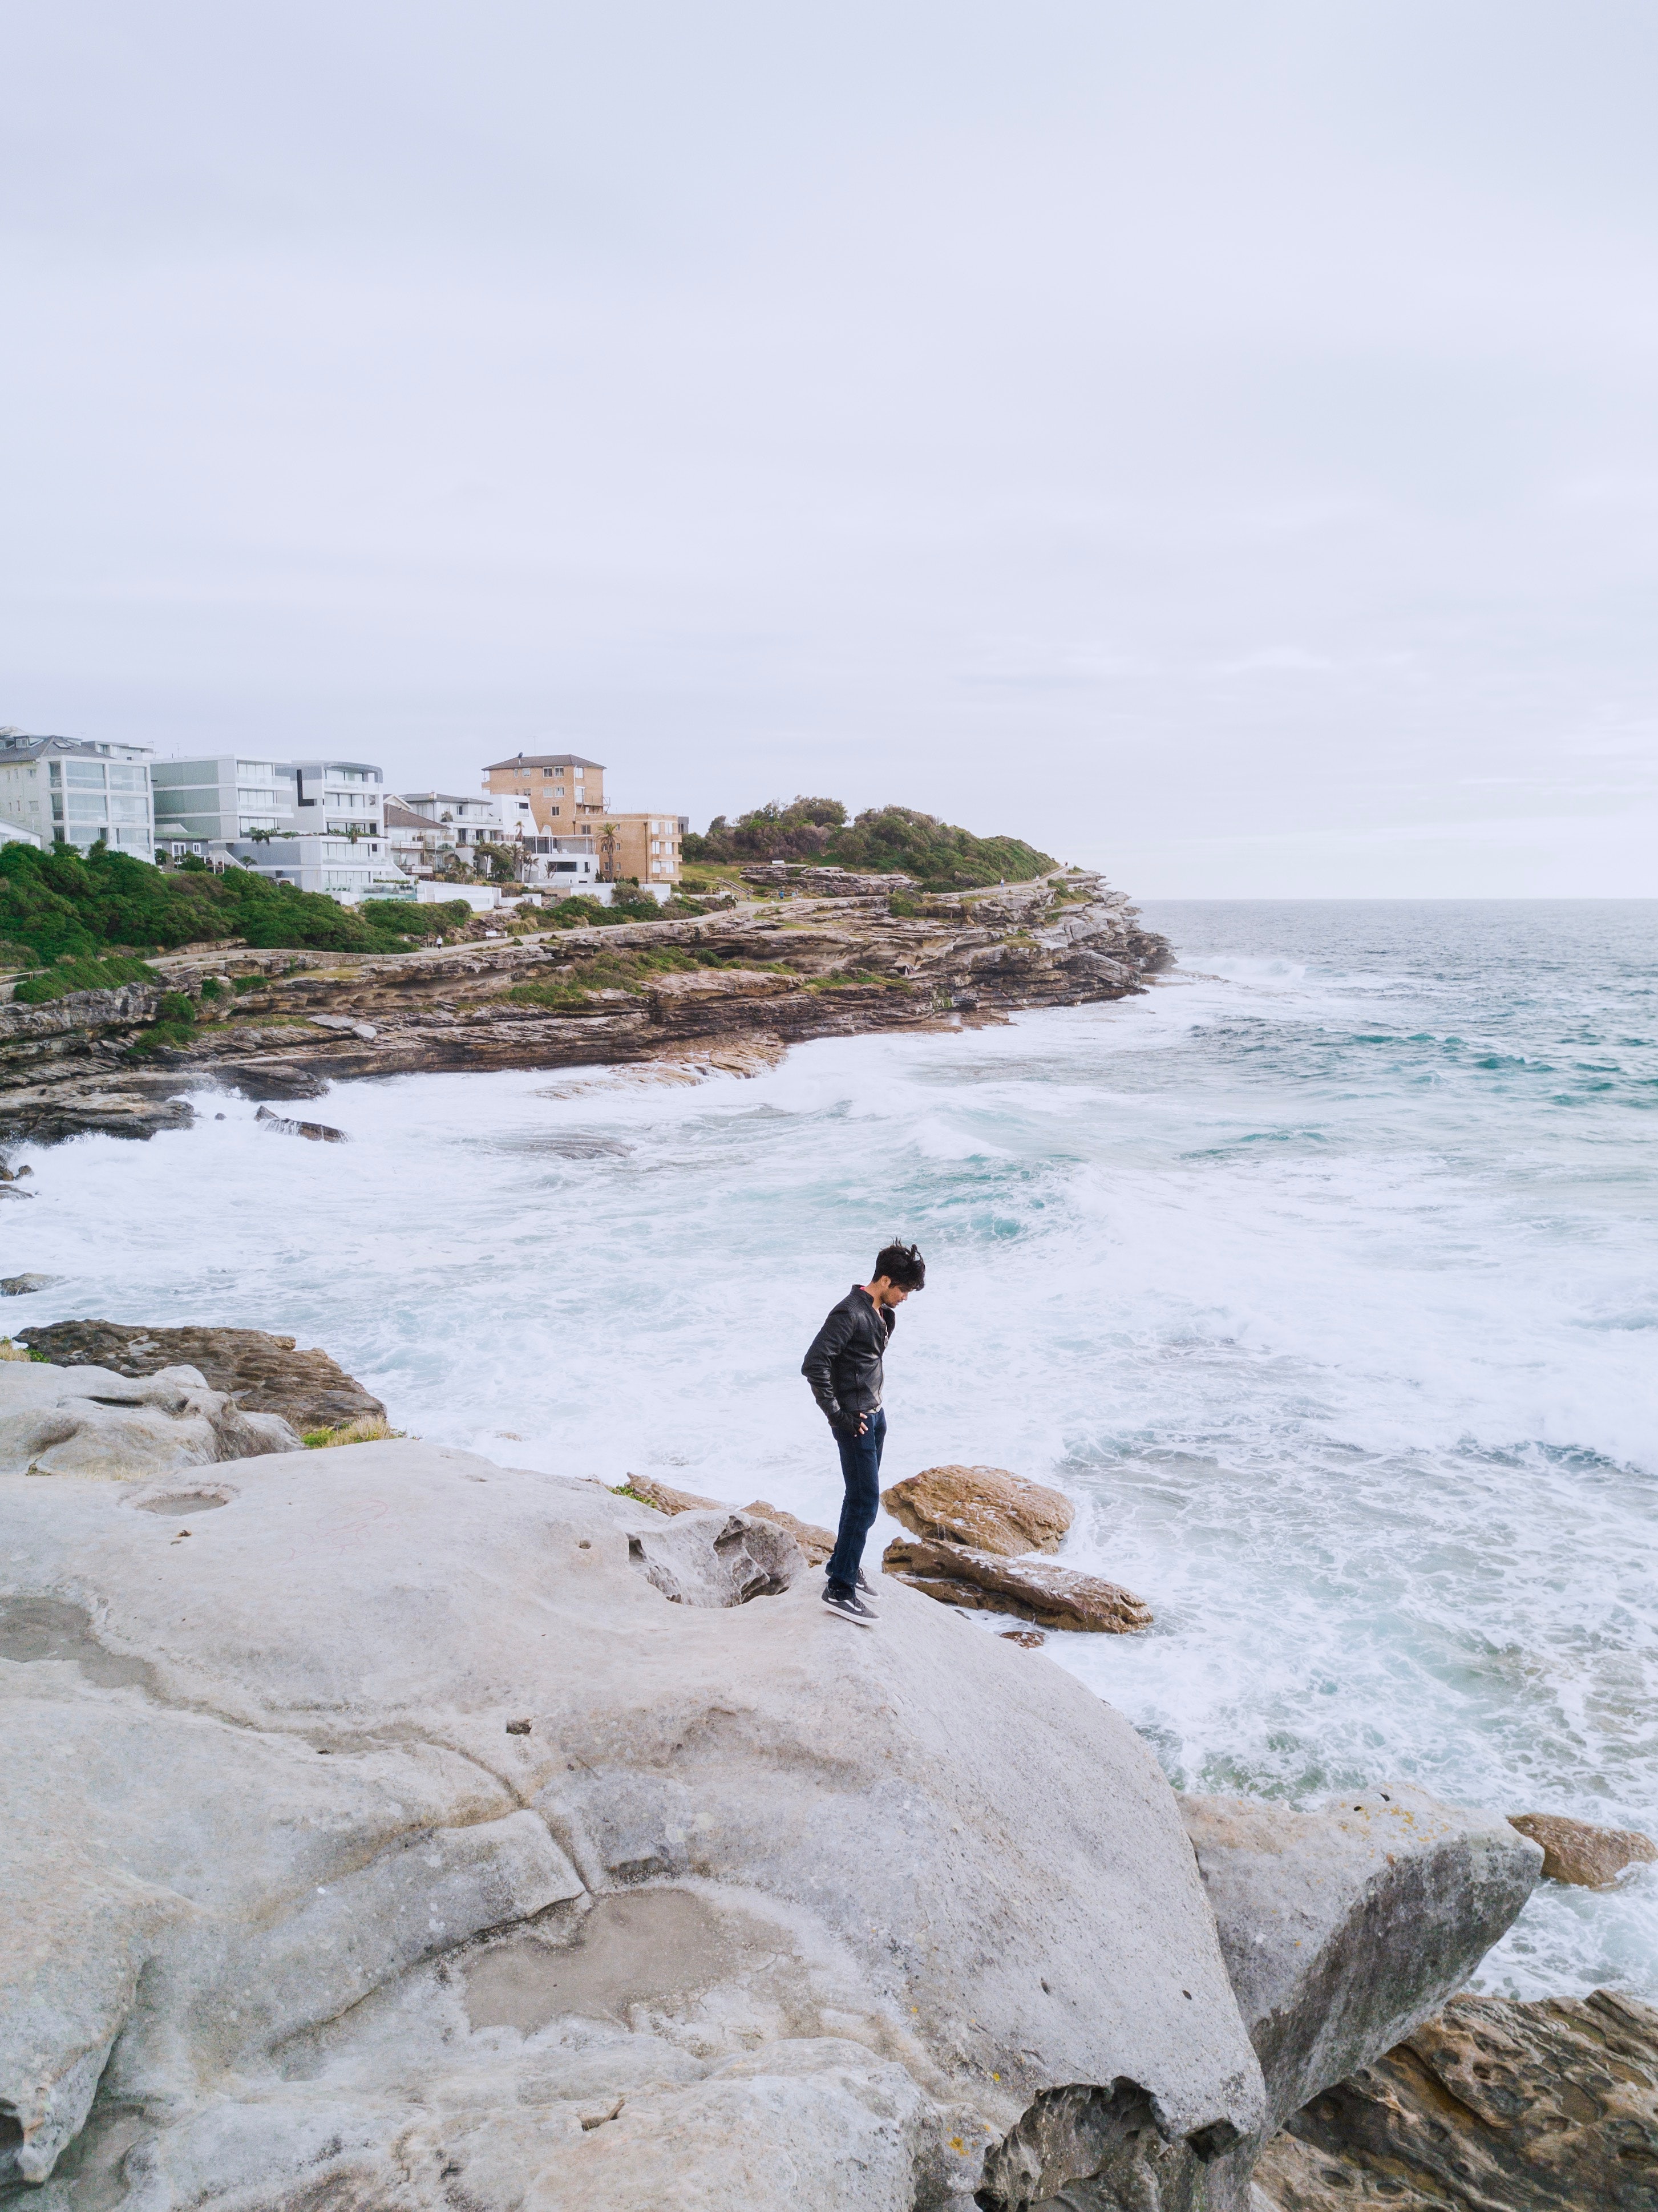
sea, shore, coast, wave, water, ocean, beach, rock, coastal and oceanic landforms, wind wave, vacation, tree, tourism, cliff, terrain, bay, recreation, photography, tide, wind, river, headland, sand, promontory